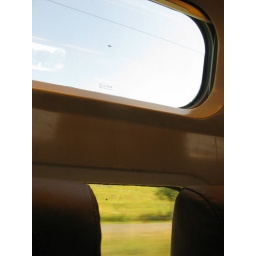
The rubbish windows in our useless seats. The train ride was expensive and not reminiscent of previous awesome train travel. Pity.